Sputter deposition

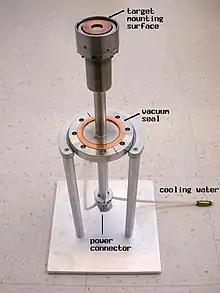
A magnetron sputter gun showing the target-mounting surface, the vacuum feedthrough, the power connector and the water lines. This design uses a disc target as opposed to the ring geometry illustrated above.

Ion-beam sputtering (IBS) is a method in which the target is external to the ion source. A source can work without any magnetic field like in a hot filament ionization gauge. In a Kaufman source ions are generated by collisions with electrons that are confined by a magnetic field as in a magnetron. They are then accelerated by the electric field emanating from a grid toward a target. As the ions leave the source they are neutralized by electrons from a second external filament. IBS has an advantage in that the energy and flux of ions can be controlled independently. Since the flux that strikes the target is composed of neutral atoms, either insulating or conducting targets can be sputtered. IBS has found application in the manufacture of thin-film heads for disk drives. A pressure gradient between the ion source and the sample chamber is generated by placing the gas inlet at the source and shooting through a tube into the sample chamber. This saves gas and reduces contamination in UHV applications. The principal drawback of IBS is the large amount of maintenance required to keep the ion source operating.